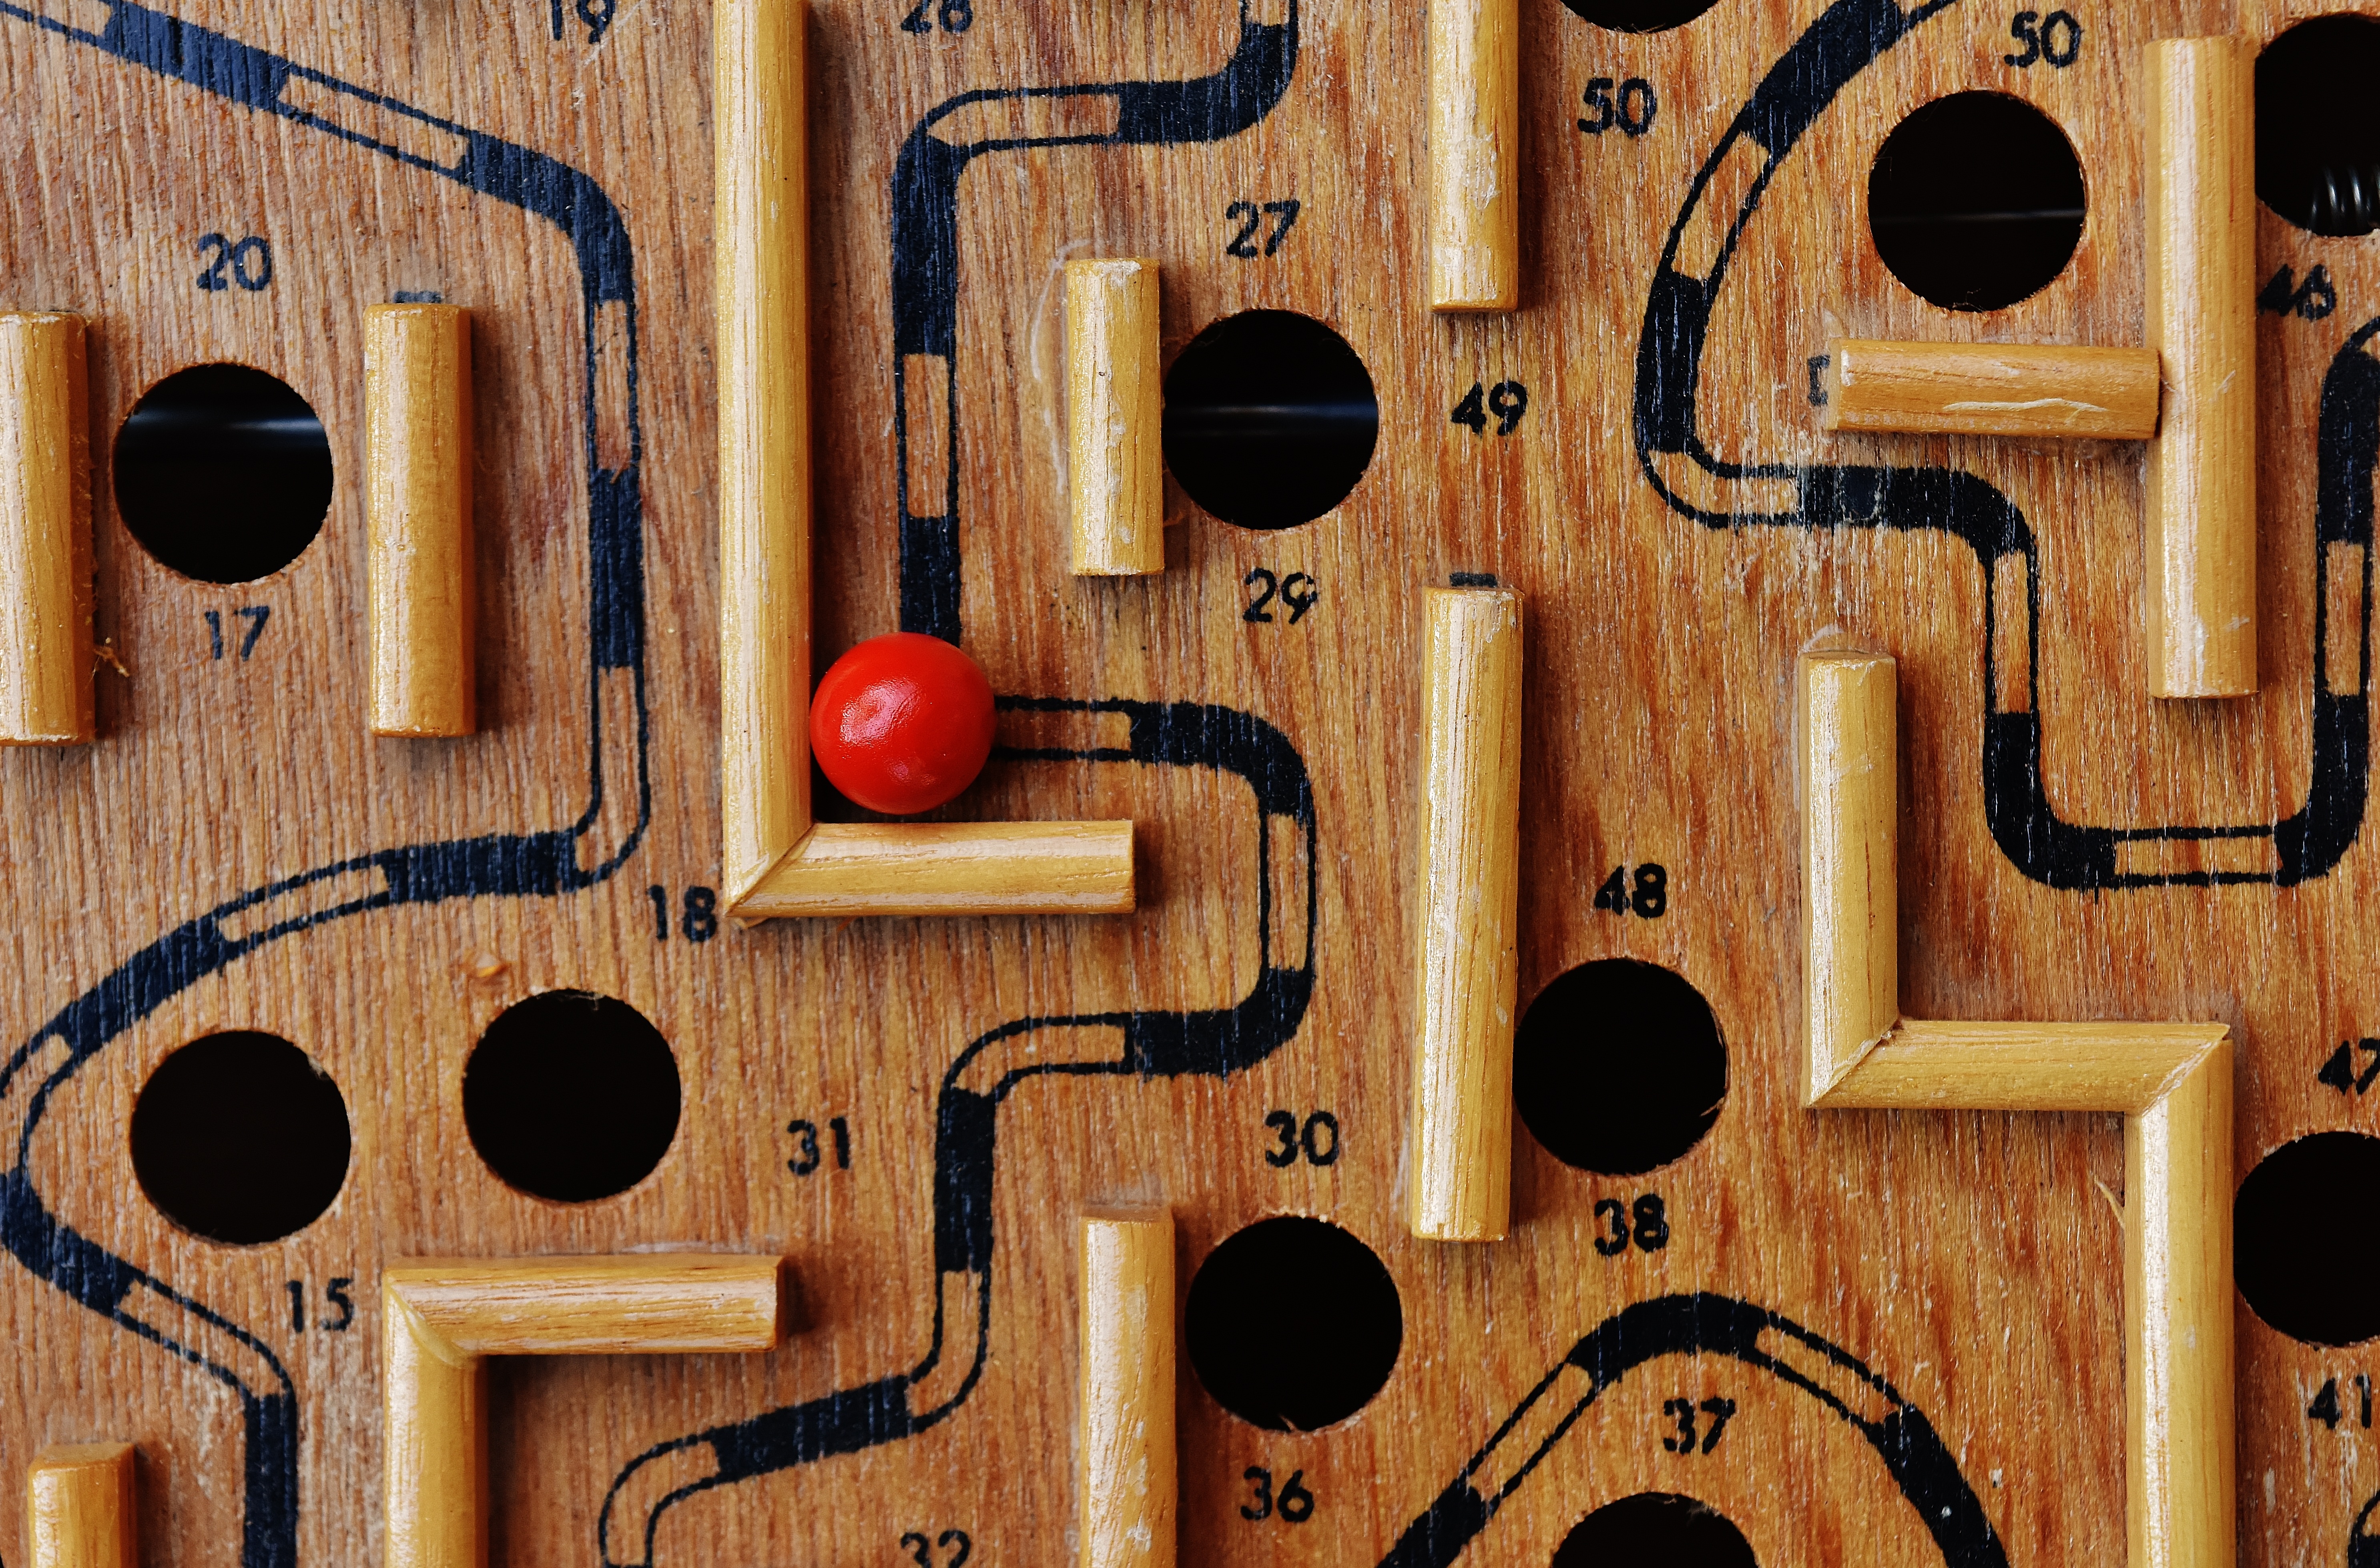
wood, play, guitar, clock, number, red, furniture, musical instrument, violin, art, fun, ball, toys, labyrinth, carving, puzzle, string instrument, bowed string instrument